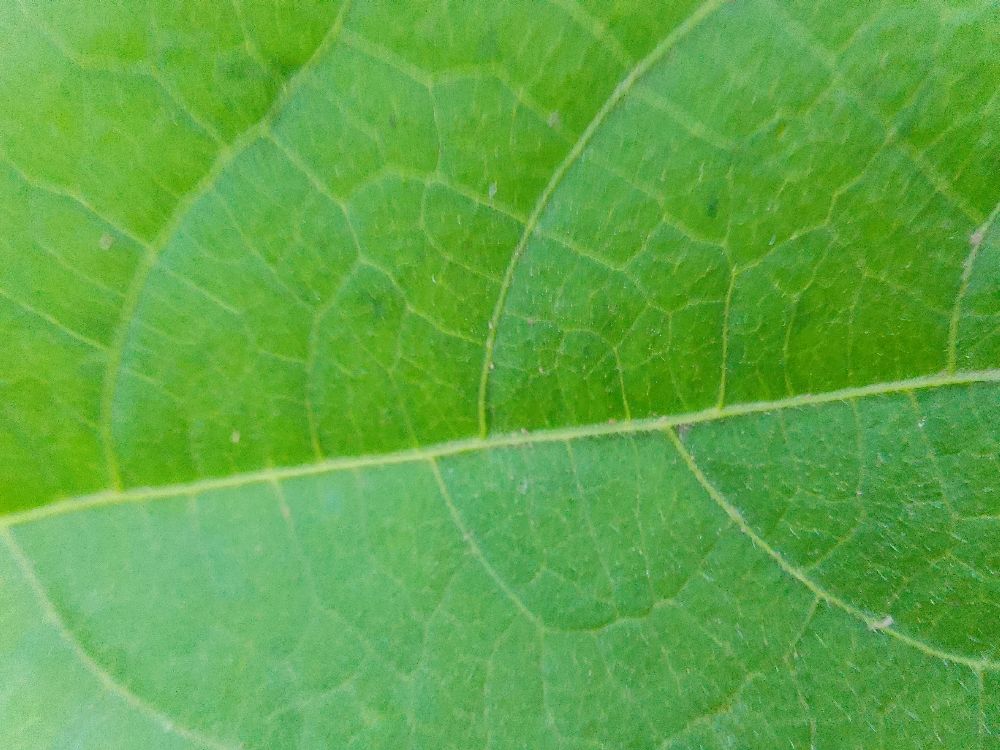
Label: healthy